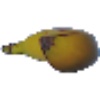
Label: Banana 1